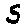
Label: 5